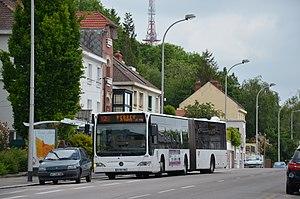
Mercedes Citaro G n°206 sur la ligne 2 du réseau LiA du Havre, à l'arrêt Graville.
LiA est le réseau de transport en commun de l'agglomération havraise. Il dessert les communes de l'agglomération havraise et de sa zone industrialo-portuaire via un réseau d'autobus de 15 lignes urbaines et d'une douzaine de lignes portuaires.